Currock Hill

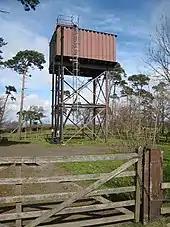
Currock Hill water tower (Northumberland summit)

The panorama from the hill is considered to have "commanding views towards the Pennines and Tyne Valley to the West, the Cheviot Hills to the North with Tyneside and North Sea Coast to the East." The county top itself is ambiguously situated on an arable feed directly south of the Lead Road.